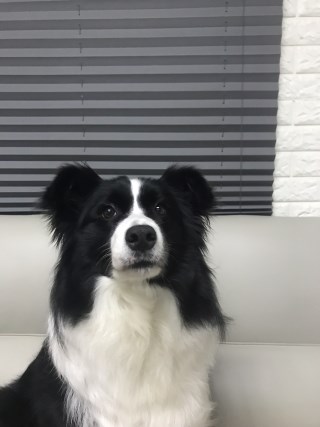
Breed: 2594-n000109-Border_collie